New Amsterdam's windmills

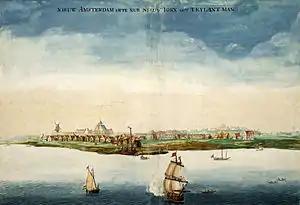
Image of "Nieuw Amsterdam" made in 1664, the year that it was surrendered to English forces under Richard Nicolls

On August 27, 1664, Richard Nicolls, the English commander, acting on instructions from England, delivered an ultimatum to the Hon. Mr. Stuyvesant, the current governor, demanding surrender at the old mill by Monday morning at eight o'clock. On September 8, Stuyvesant led his soldiers out of Fort Amsterdam while English troops entered the city.